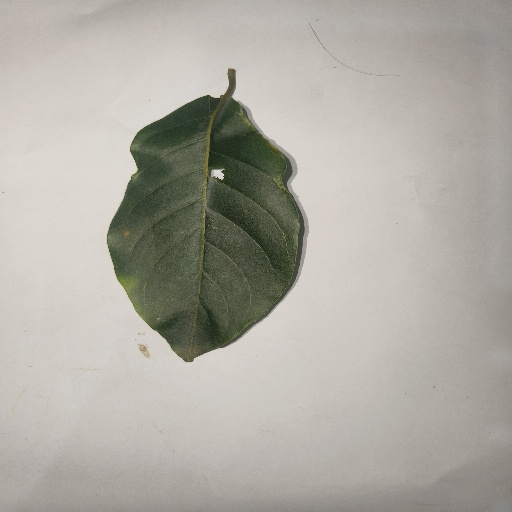
Species: HariTaki
Leaf condition: Shot Hole